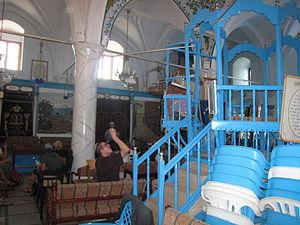
La Kabbale est une tradition ésotérique du judaïsme, présentée comme la « Loi orale et secrète » donnée par YHWH à Moïse sur le mont Sinaï, en même temps que la « Loi écrite et publique ». Elle trouve sa source dans les courants mystiques du judaïsme synagogal antique.